The Road Not Taken (Fringe)

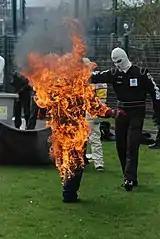
As the episode centered around the concept of pyrokinesis, several immolation stunts had to be performed carefully.

They and the episode writers developed a storyline in which a victim's childhood experimentation, when they were injected with something, was now "coming back to haunt them." Whitman noted that the concept, like others in the show, was based on real scientific knowledge, "The notion is, some kind of a medical treatment that they were given allowed their brain to command vibrations that would take place. It really is true that essentially what heat is is vibrations of atoms, so if your brain can cause some kind of vibration to take place, eventually you could create enough heat to even create a flame." Pinkner added, "And if you haven't yet mastered pyrokinesis and the ability to excite molecules that are outside your body, well then you're going to excite the ones inside your body and you're going to blow up, sadly."